Lake Tekapo

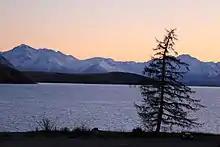
Lake Tekapo in the twilight

Lake Tekapo is the second-largest of three roughly parallel lakes running north–south along the northern edge of the Mackenzie Basin in the South Island of New Zealand (the others are Lake Pukaki and Lake Ōhau). It covers an area of and is at an altitude of above sea level.